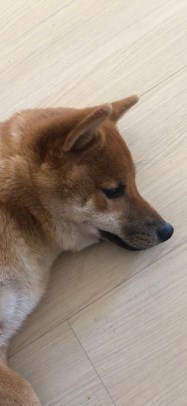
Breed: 1043-n000001-Shiba_Dog